Ignacy Mościcki

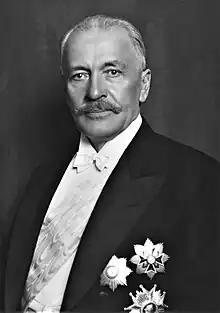
Mościcki

Ignacy Mościcki (1 December 1867 – 2 October 1946) was a Polish chemist and politician who was the country's president from 1926 to 1939. He was the longest serving president in Polish history. Mościcki was the President of Poland when Germany invaded the country on and started World War II.